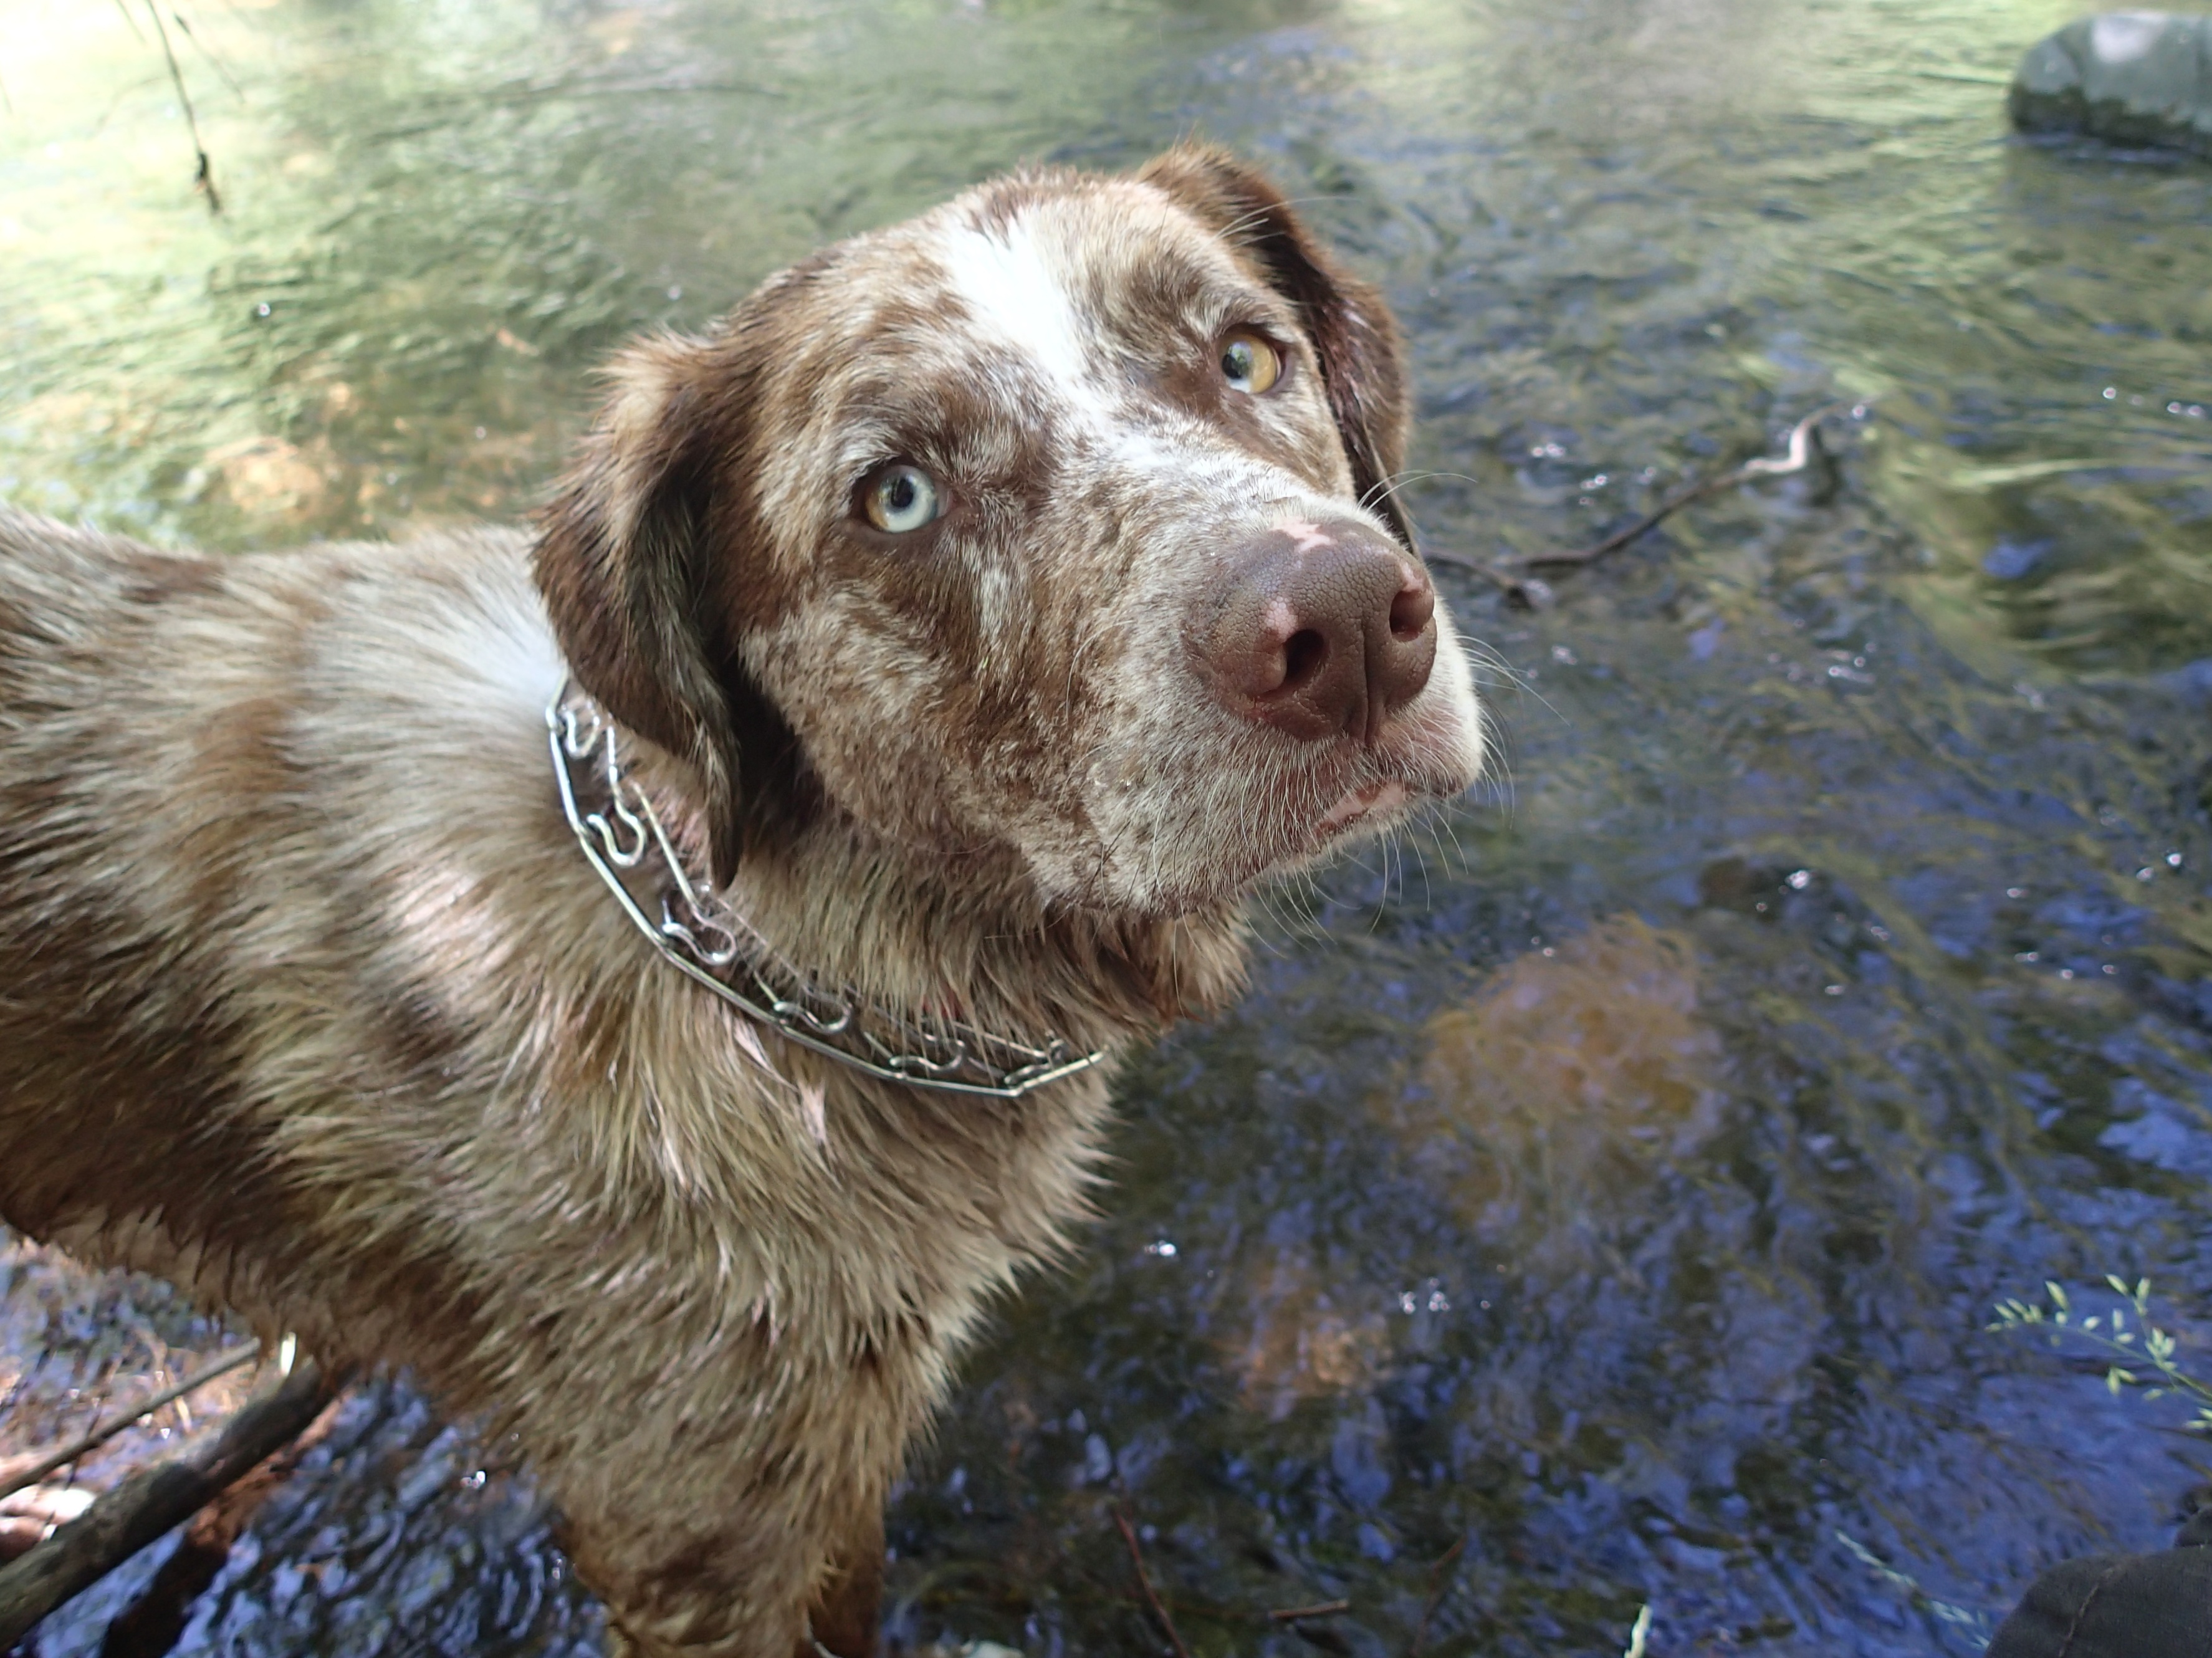
dog, mammal, hunting dog, vertebrate, felix, dog breed, retriever, chesapeake bay retriever, setter, small m nsterl nder, dog like mammal, boykin spaniel, german spaniel